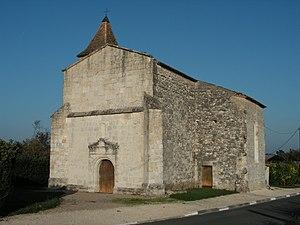
Bonneville-et-Saint-Avit-de-Fumadières (Dordogne) - Église Saint Jean-Baptiste
Cet article recense les monuments historiques de l'arrondissement de Bergerac, dans le département de la Dordogne, en France.